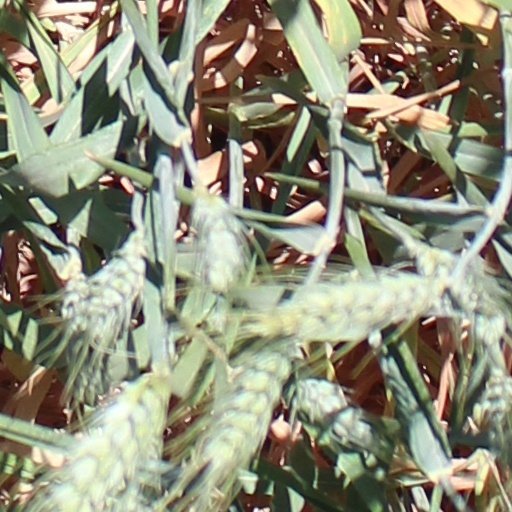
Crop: wheat